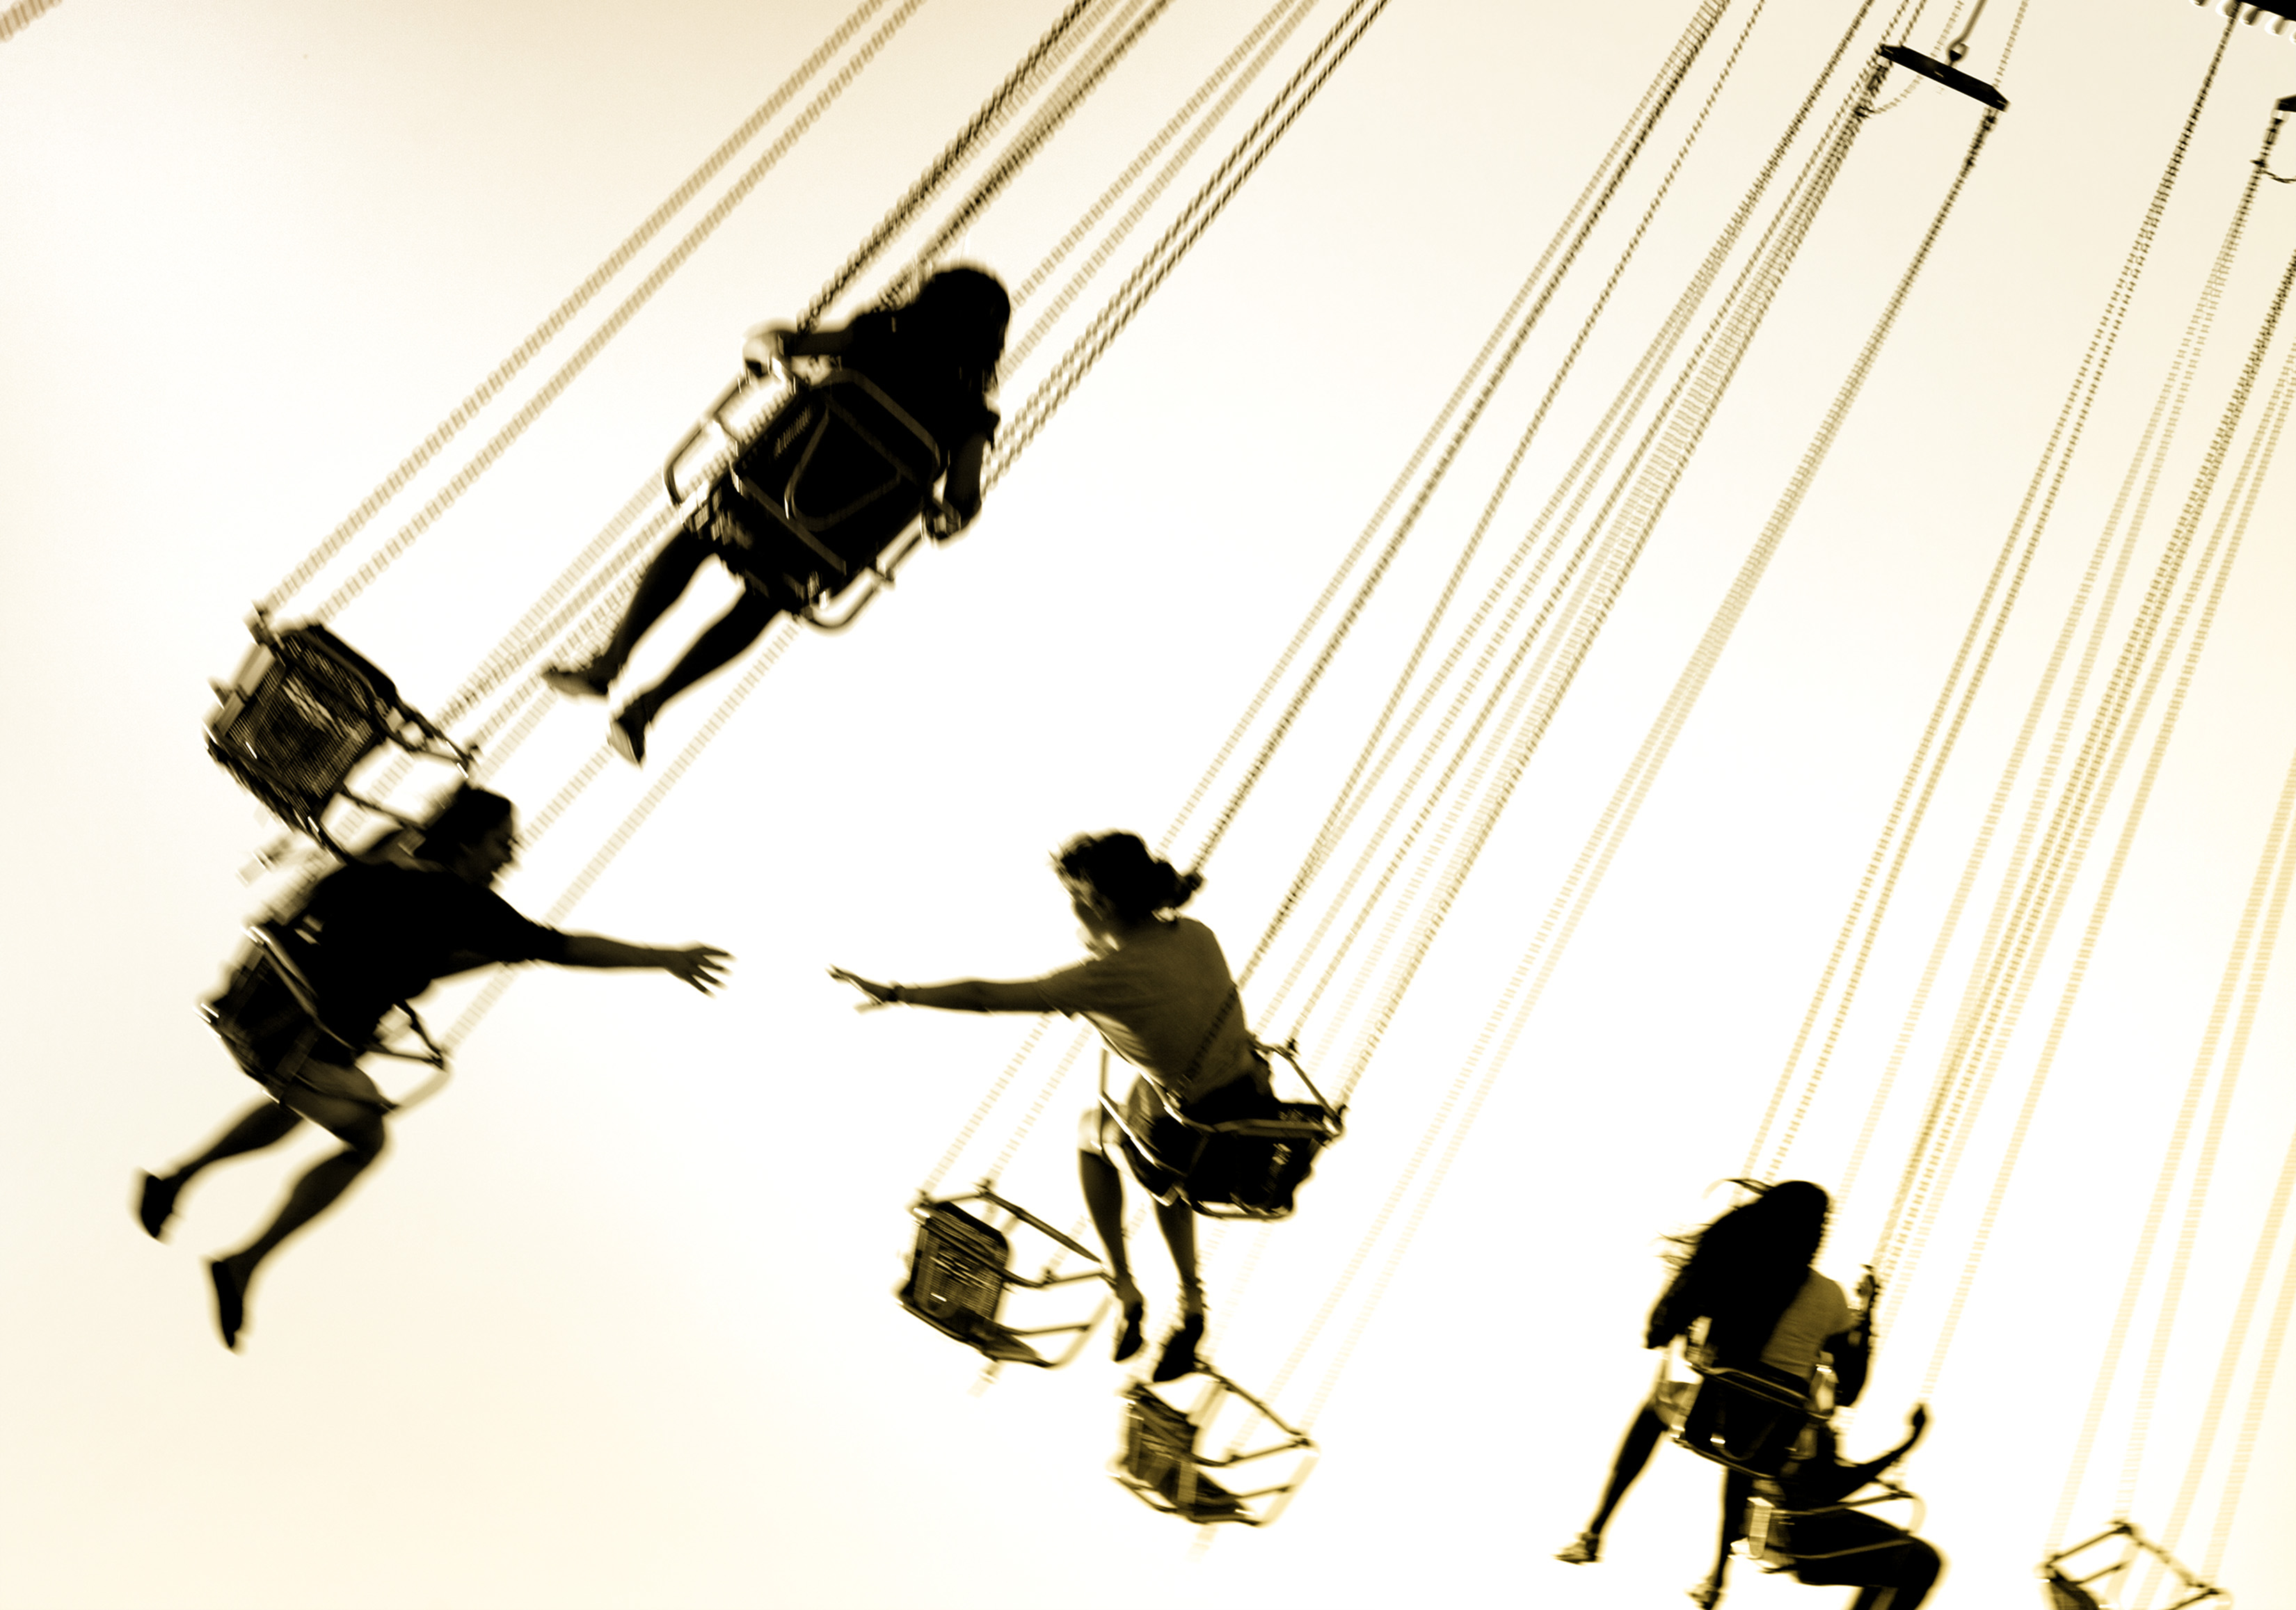
silhouette, recreation, line, usa, festival, us, ca, tradition, midway, sacramento, statefair, calexpo, californiastatefair, human behavior